Thompson, Pennsylvania

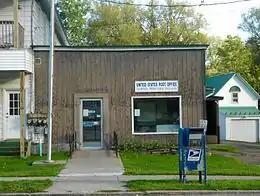
Thompson's post office

Of the 126 households, 26.2% had children under the age of 18 living with them, 42.1% were married couples living together, 14.3% had a female householder with no husband present, and 38.1% were non-families. 27.8% of households were one person, and 11.1% were one person aged 65 or older. The average household size was 2.37 and the average family size was 2.90.